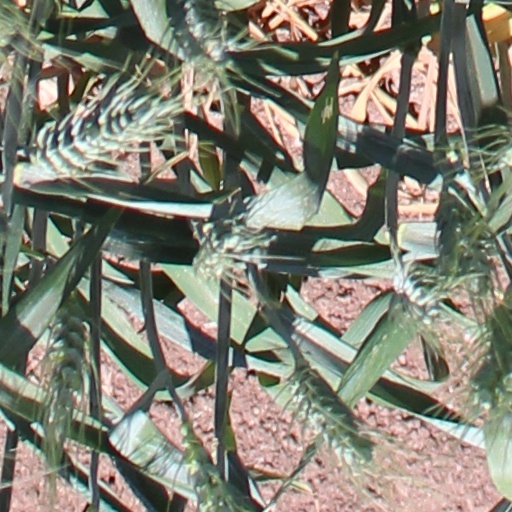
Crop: wheat